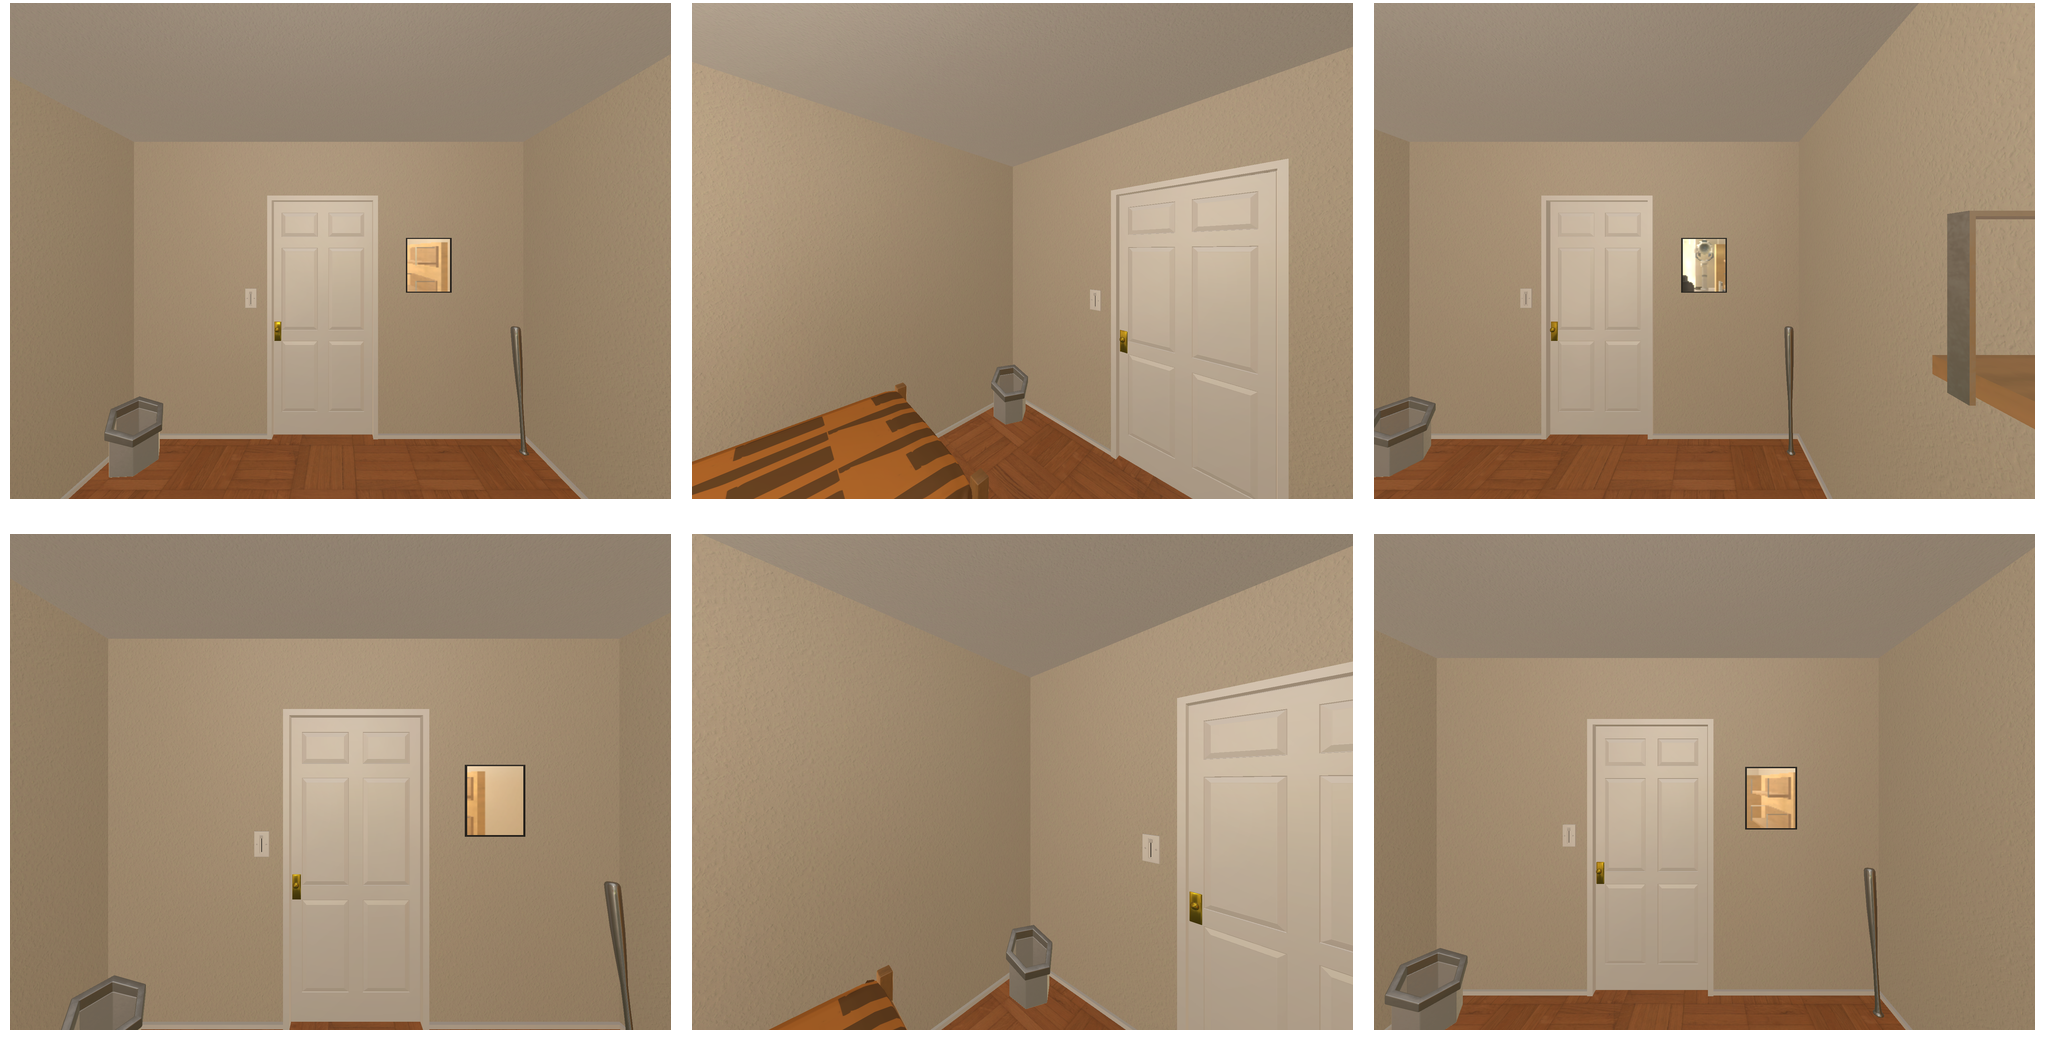Task instruction: Open the door.
Answer: {"task_instruction": "Open the door.", "nodes": ["handle", "door"], "edges": [{"functional_relationship": "openorclose", "object1": "handle", "object2": "door", "spatial_relations": ["left_of", "in_front_of", "lower_than"], "is_touching": true}], "action_type": "pull", "function_type": "open_close_control"}